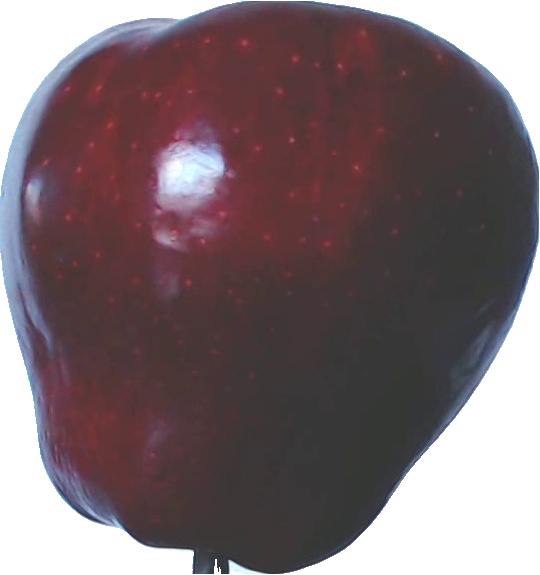
Label: apple_red_delicios_1